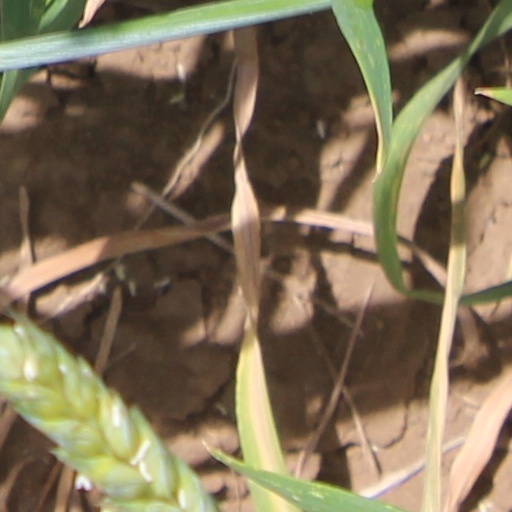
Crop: wheat